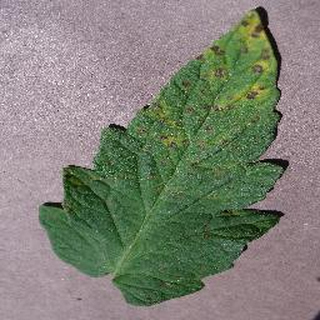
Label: tomato_septoria_leaf_spot